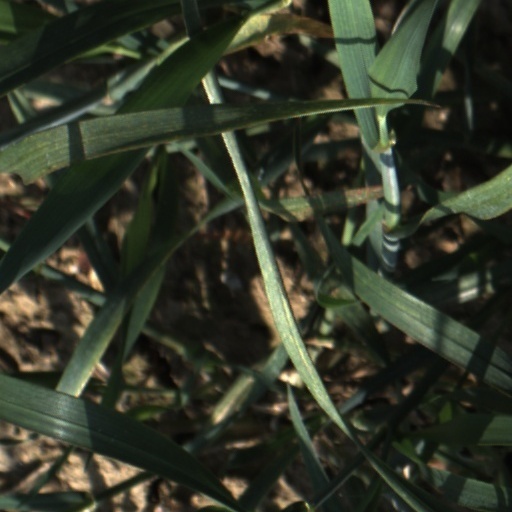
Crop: wheat